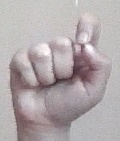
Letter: fa